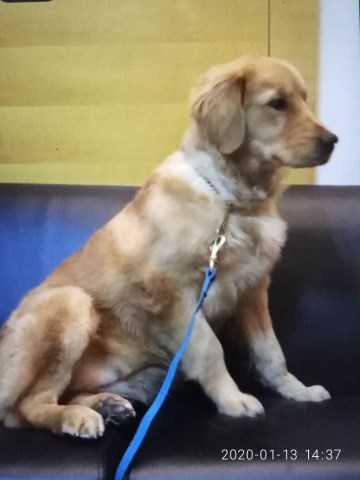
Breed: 5355-n000126-golden_retriever